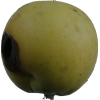
Label: Apple 13